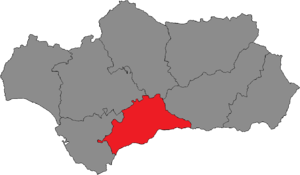
La circonscription électorale de Málaga est l'une des huit circonscriptions électorales d'Andalousie pour les élections au Parlement d'Andalousie.